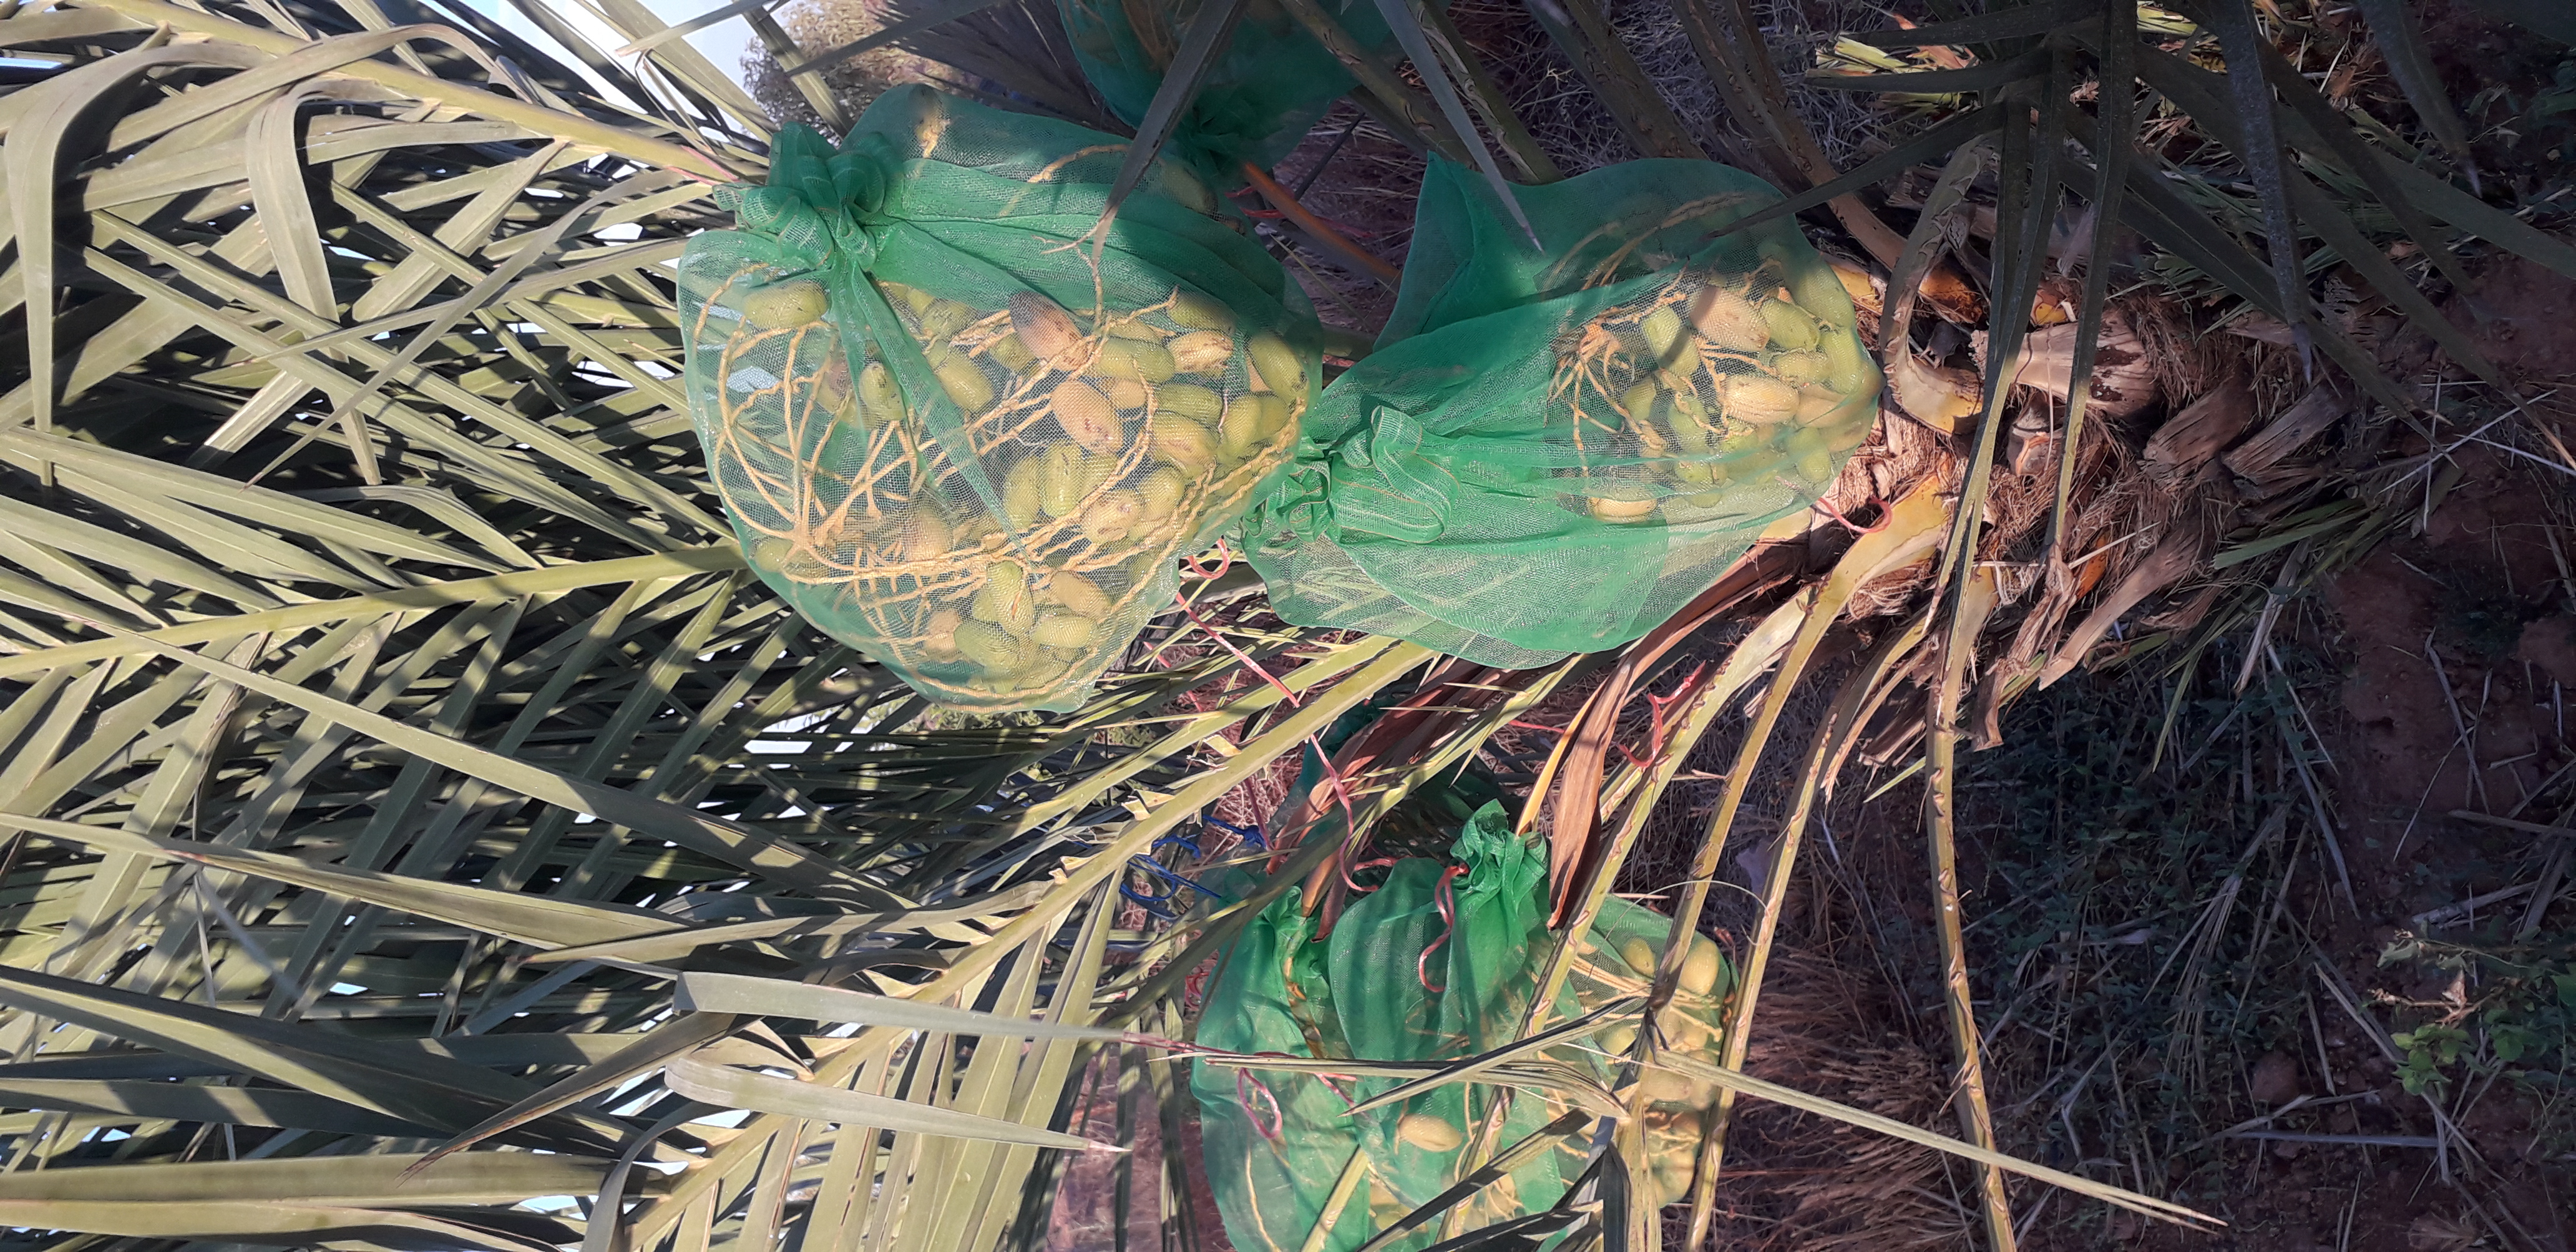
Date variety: Boumajhoul